Herminia Roman

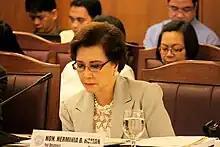
Roman during a Philippine House of Representatives session

Roman's legislative advocacy focus is on health, education, livelihood, women's rights and environmental concerns, making sure that all government programs and initiatives should center on sustainability and affordability, consistent with the State's mandate of promoting the general welfare of the Filipino people.